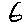
Label: 6